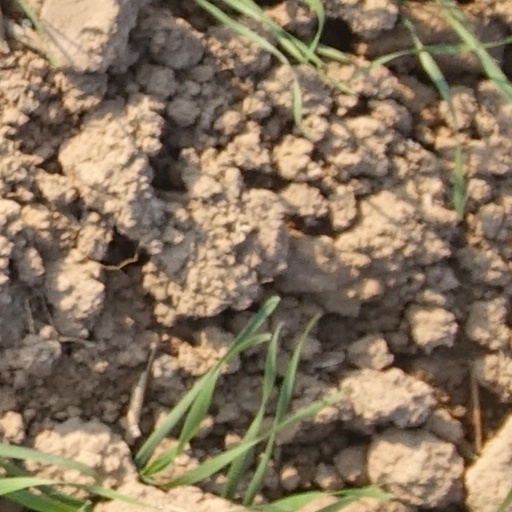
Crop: wheat